New World wine

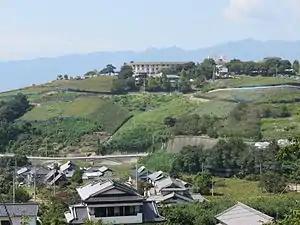
Vineyards in Kōshū, Yamanashi, Japan

Brazil is the third-largest producer of wine in Latin America, behind Argentina and Chile. Better-quality wines are produced from the European grapevine. In 2003, only some were planted with such vines.